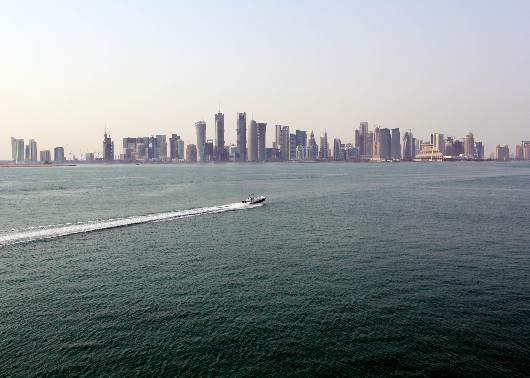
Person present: No